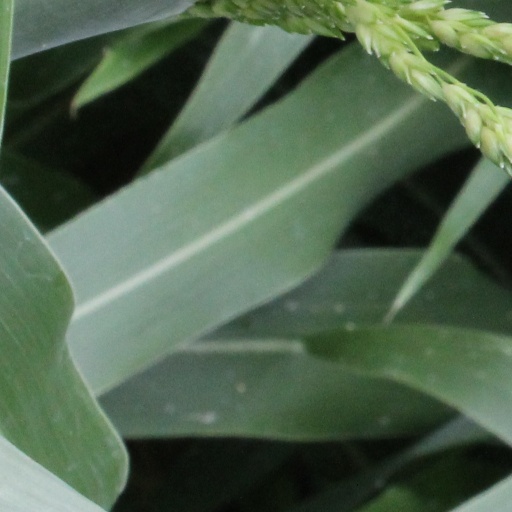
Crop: sorghum